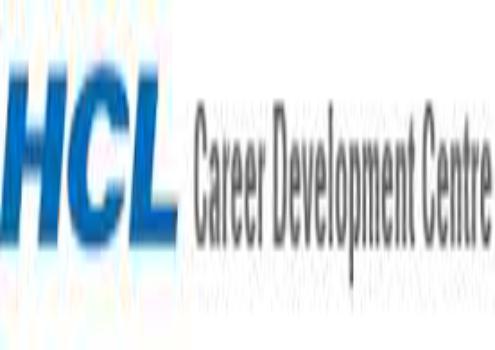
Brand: HCL
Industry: Sports